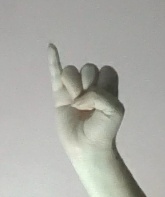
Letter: meem